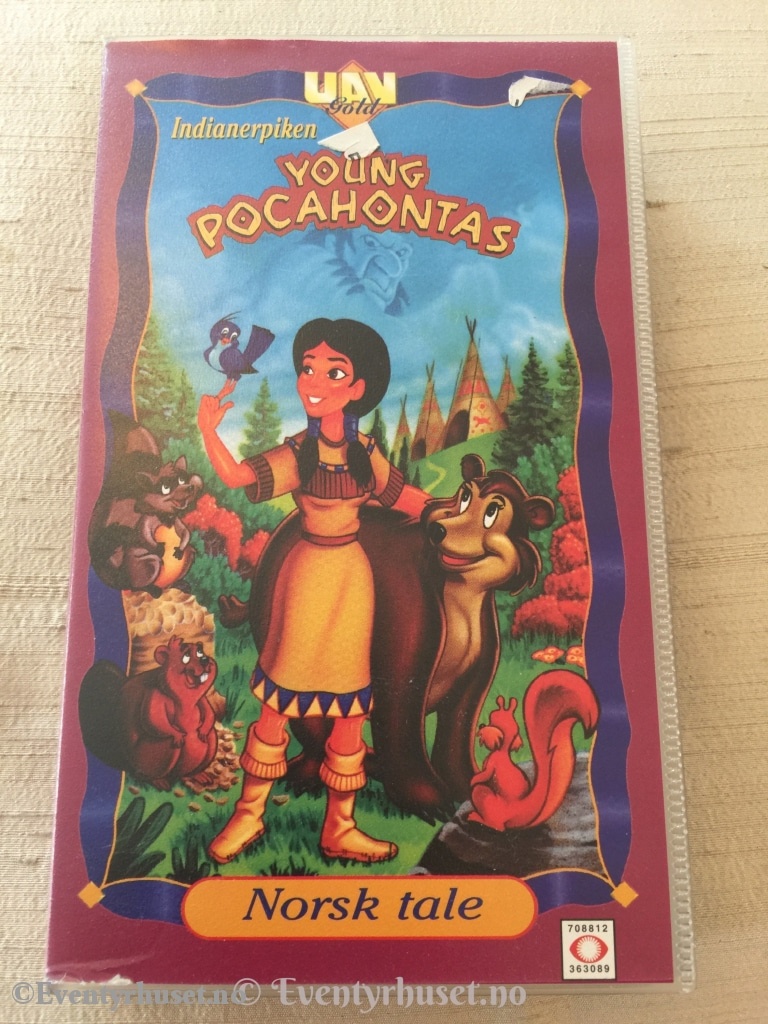
Indianerpiken Young Pocahontas. VHS.
Bli med på et magisk eventyr med Indianerpiken Young Pocahontas på VHS! Denne helt nye animerte familiefilmen vil få deg til å le og smile gjennom hele reisen. Young Pocahontas er ikke bare en vanlig prinsesse, hun er en modig og eventyrlysten ung jente som lærer verdifulle livsleksjoner sammen med sine morsomme og elskelige dyrevenner. Sammen utforsker de en fargerik verden fylt med latter, vennskap og fantastiske sanger. Men det er ikke bare moro og eventyr i vente. Young Pocahontas står overfor en utfordring når hun må redde den vennlige Kaptein John Smith fra den onde medisinmannen. Vil hun klare å overvinne hindringene og redde dagen? Denne festlige og forrykende spennende filmen er perfekt for hele familien! Bli med på en reise fylt med magi, latter og hjertevarme. Young Pocahontas vil berøre ditt hjerte og etterlate deg med et smil om munnen. Gjør deg klar for en uforglemmelig opplevelse med Indianerpiken Young Pocahontas på VHS. Bestill din kopi i dag og bli en del av dette fantastiske eventyret!
Brand: UAV
Category: Media > Videos > VHS Tapes